Foster School of Business

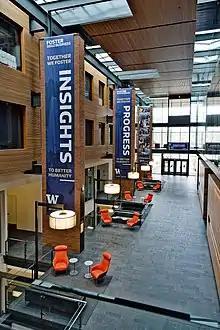
Interior of PACCAR

UW students can join over 1,000 registered student organizations. Some registered student organizations include: